El Fardou Ben Nabouhane

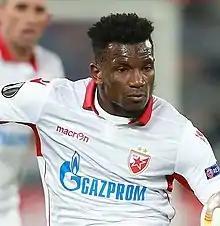
Ben Nabouhane with Red Star Belgrade in 2018

El Fardou Mohamed Ben Nabouhane (born 10 June 1989), known as El Fardou Ben, Ben Nabouhane or simply Ben, is a professional footballer who plays as a forward for Serbian club Železničar Pančevo. Born in Mayotte, France, he represents the Comoros at international level.